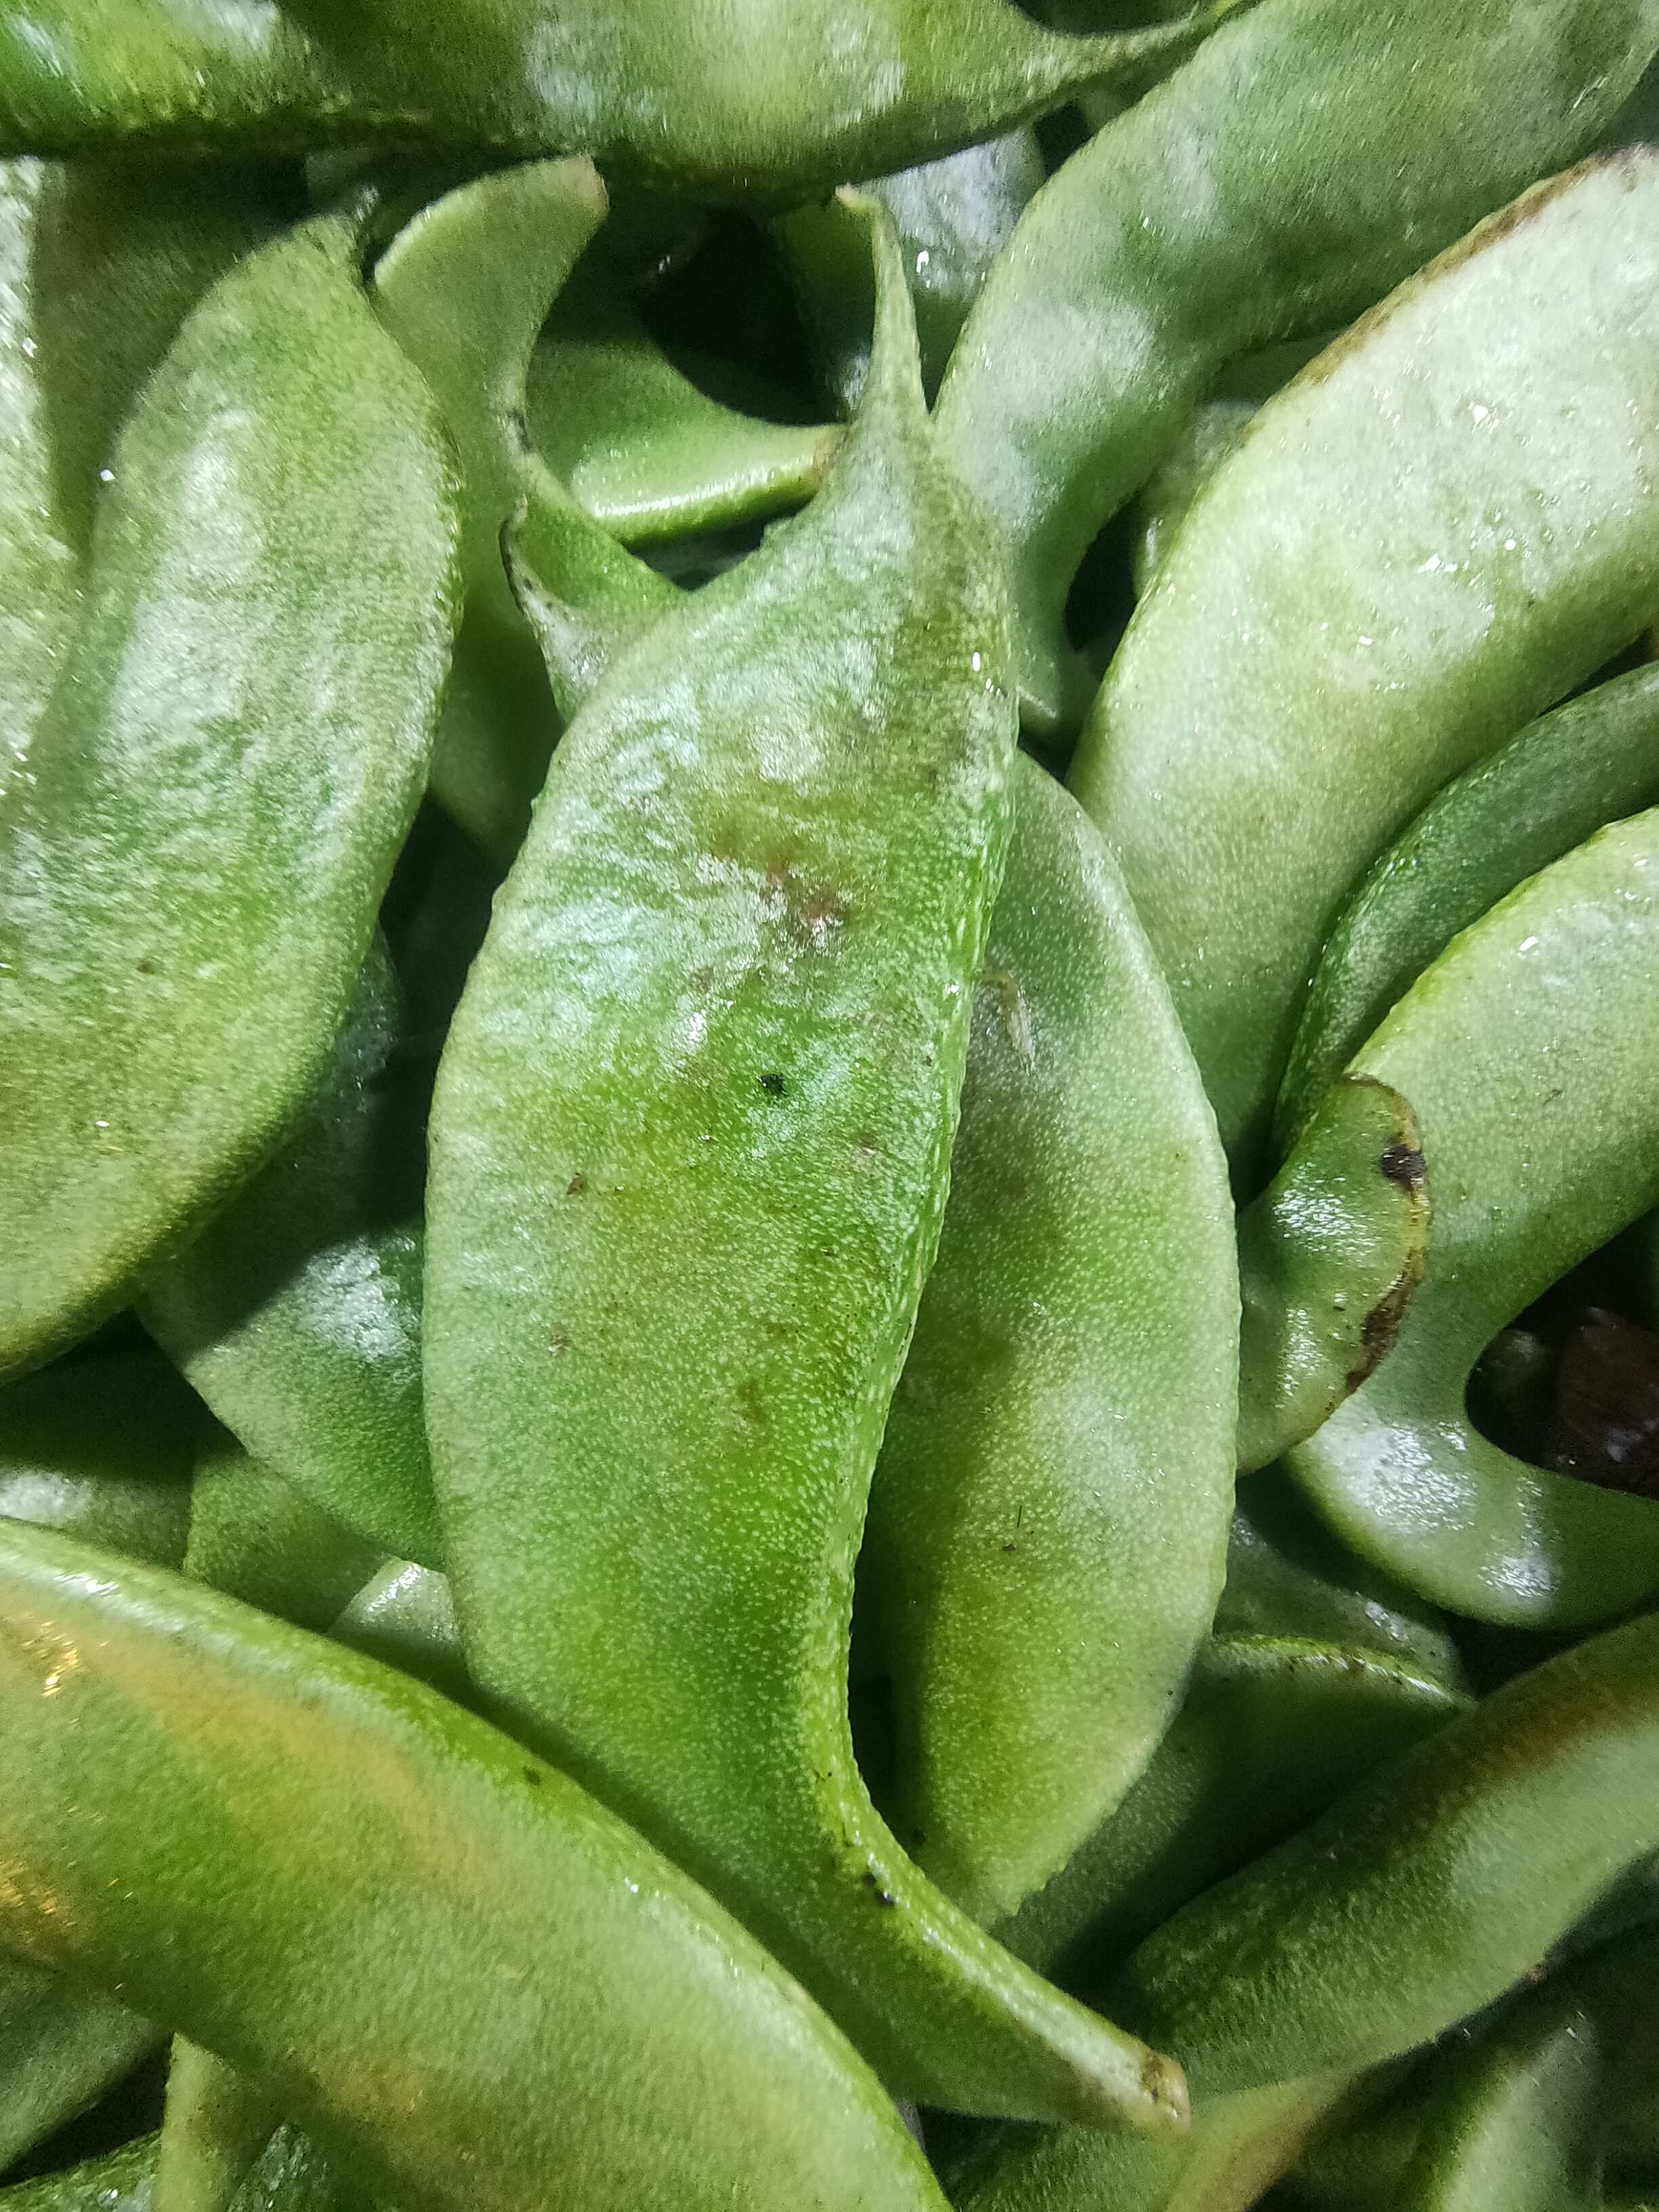
Label: Lablab purpureus